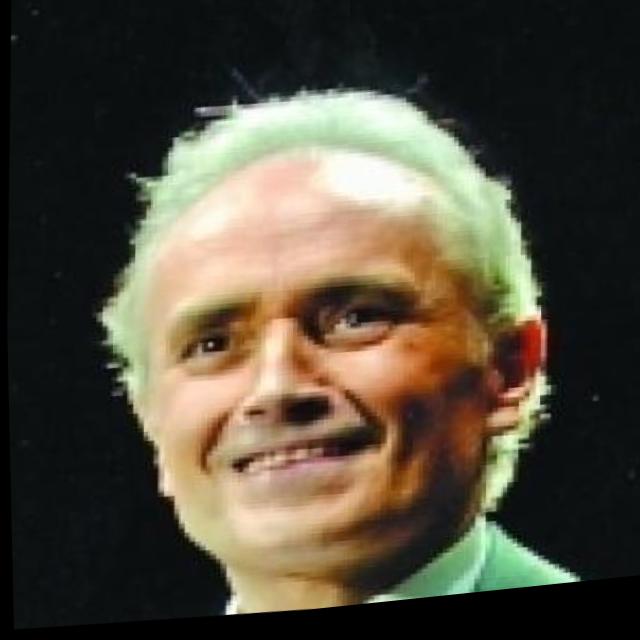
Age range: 65+